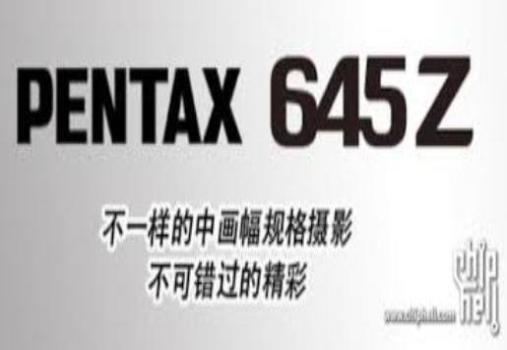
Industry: Electronic